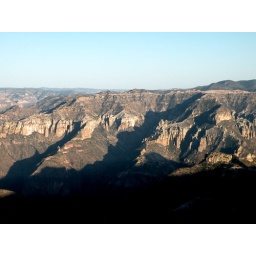
The shadows creeping up the canyon walls are interesting and give more depth to all the rock walls in the canyon.